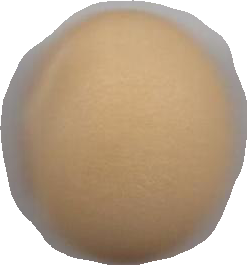
Variety: Grobogan